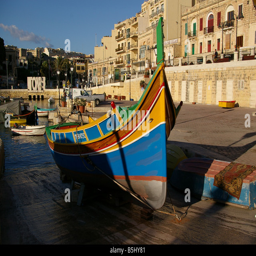
a traditional fishing boat on a slipway